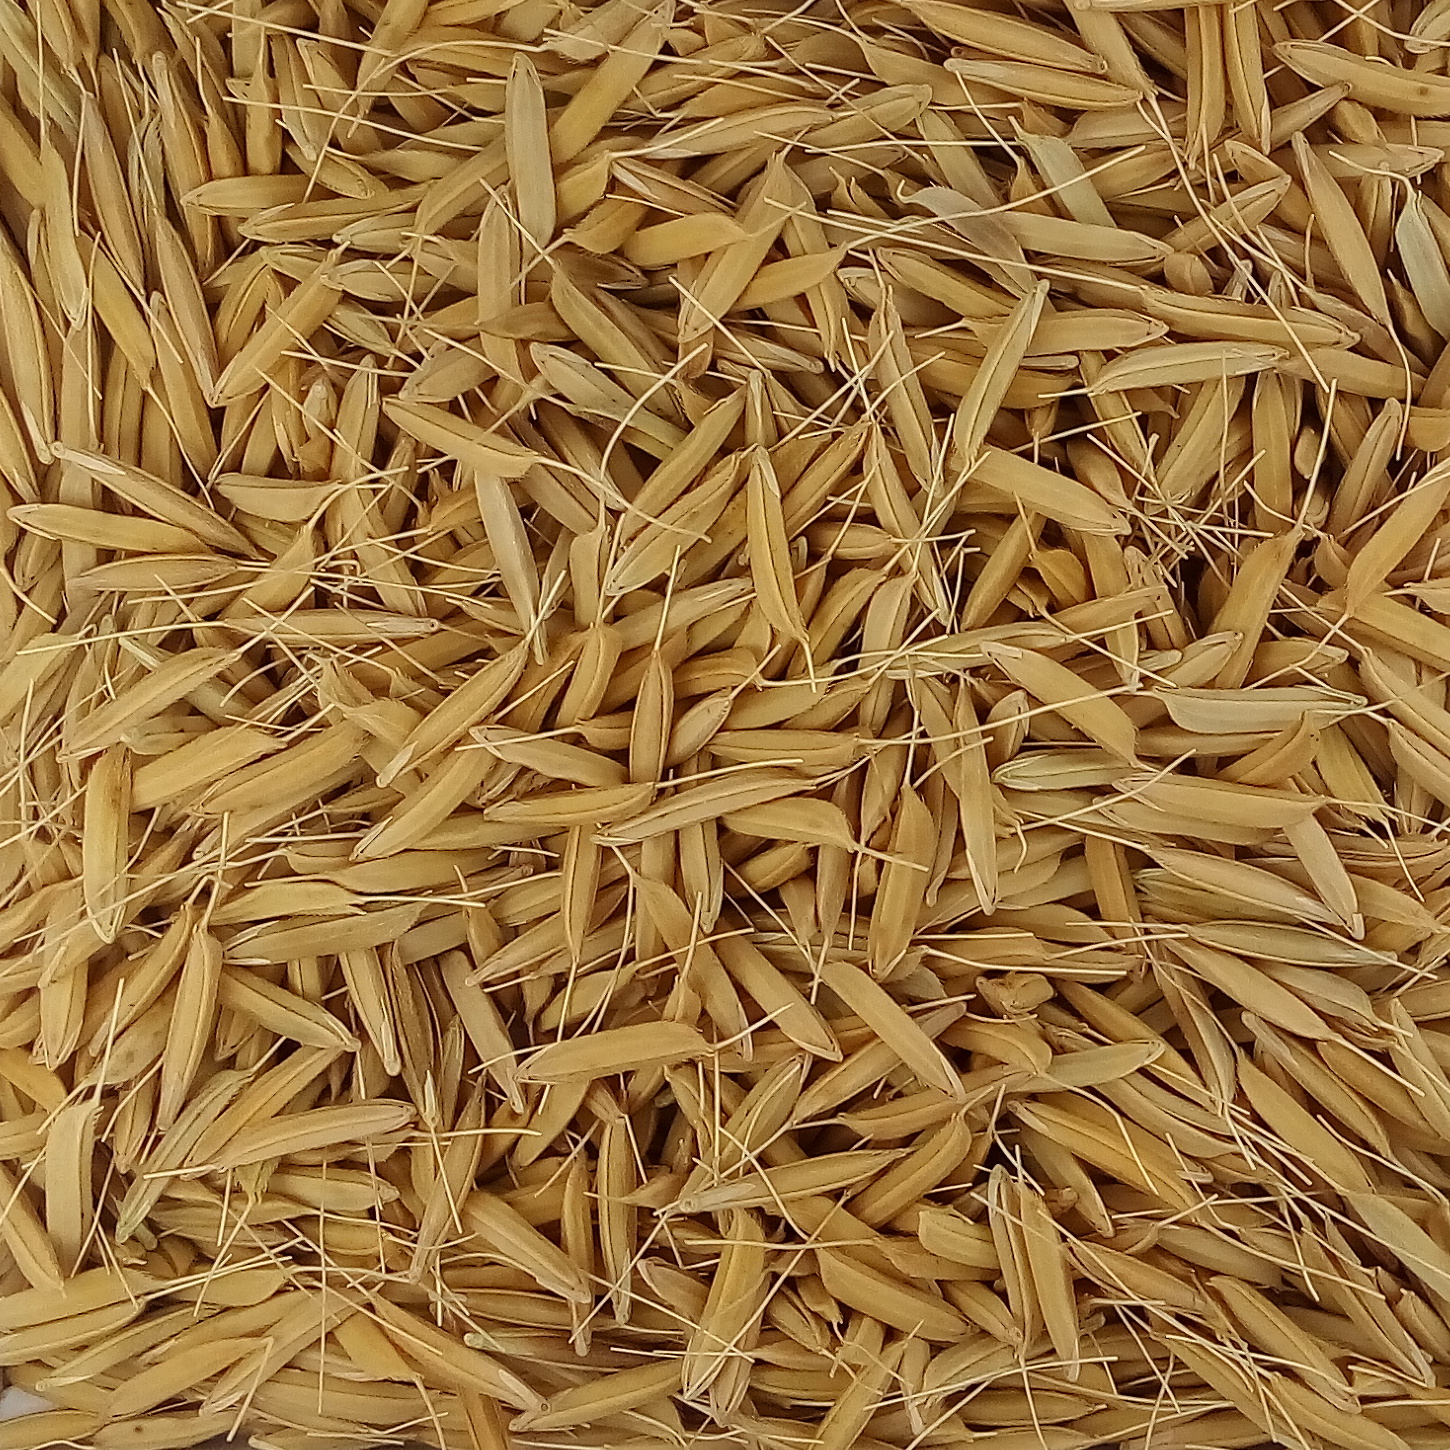
Rice seed variety: PB1